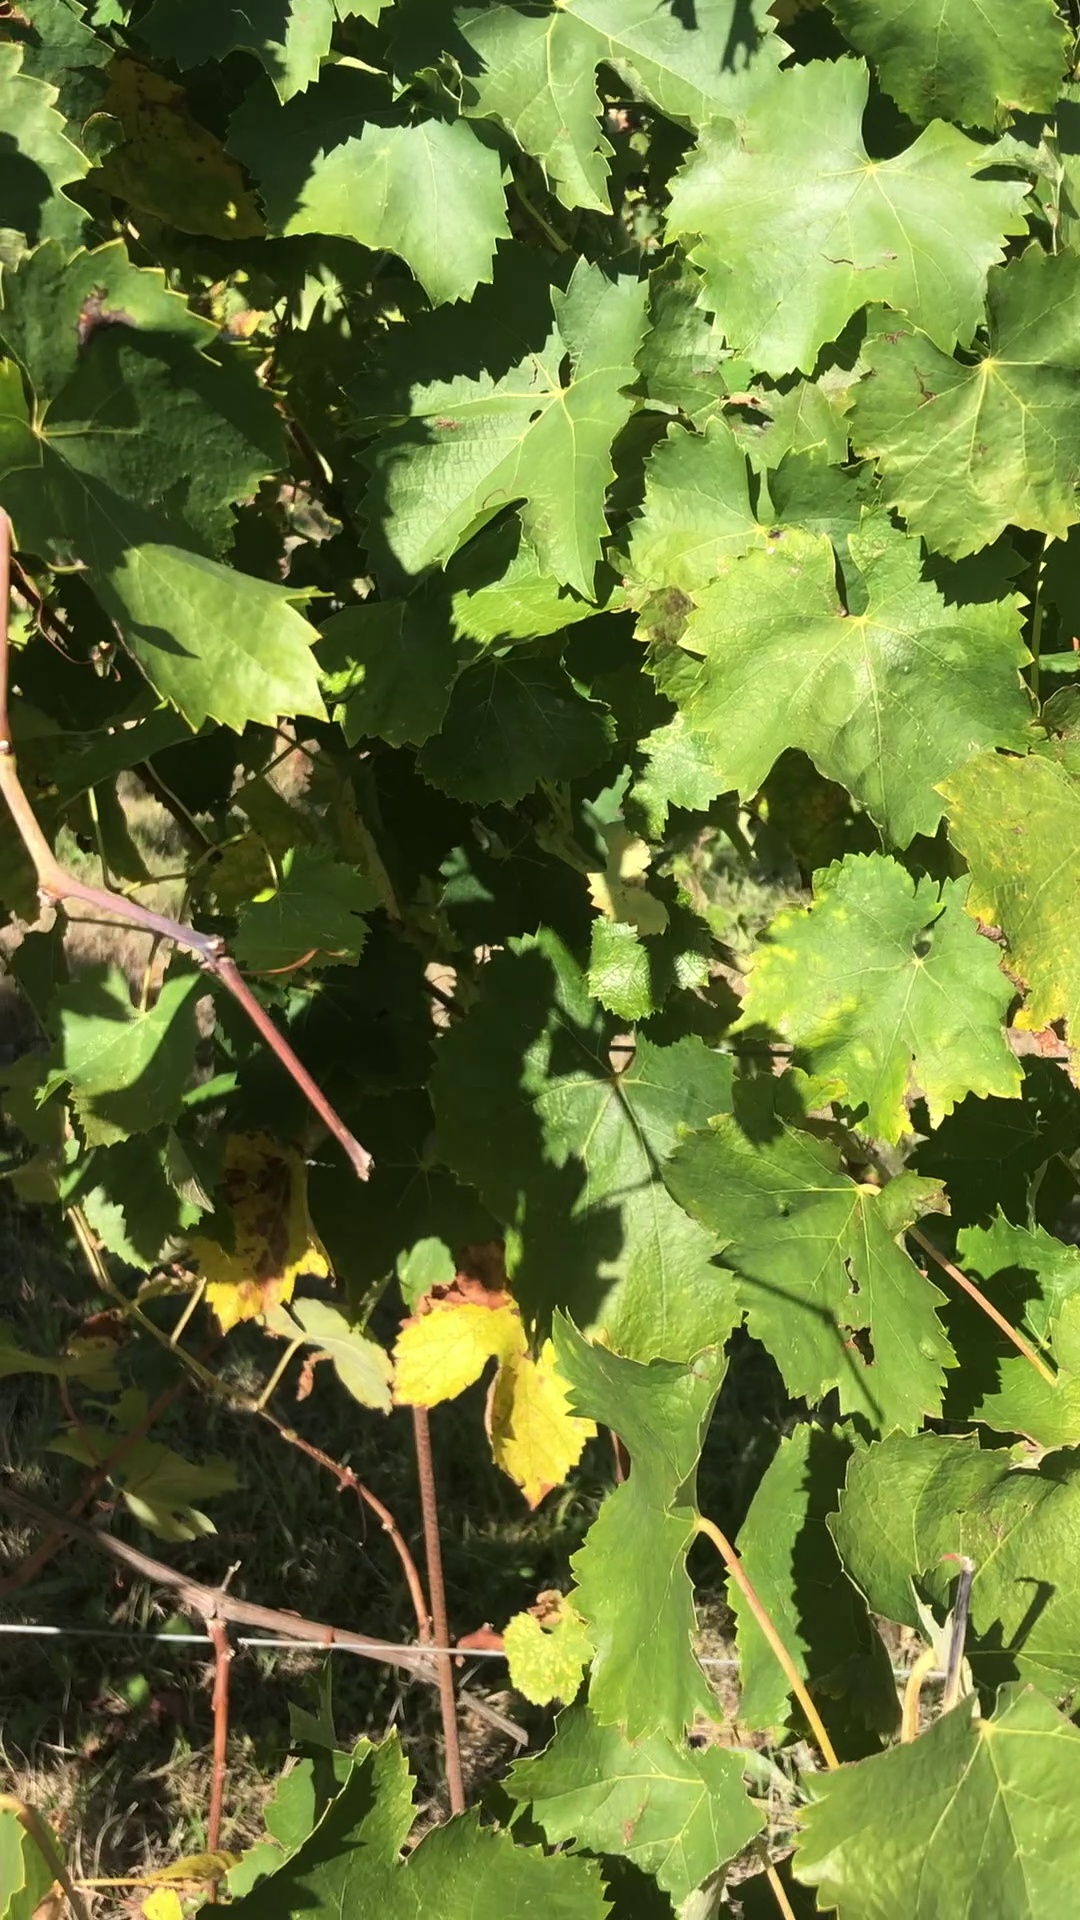
Label: healthy